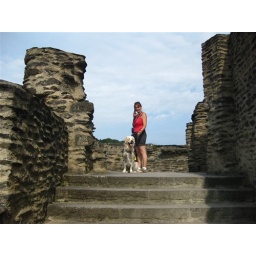
Alix is a female golden retriever and a service dog in training. Picture taken by her foster family.